Midtown Atlanta

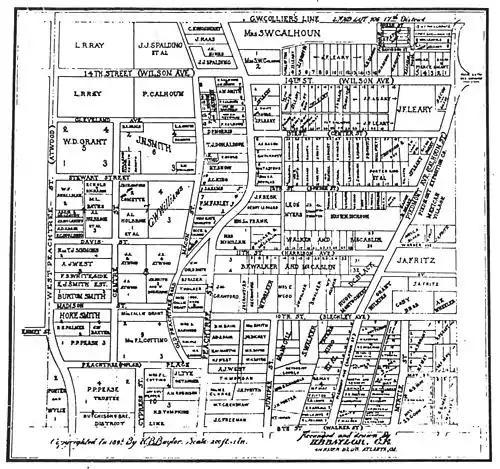
A map of part of Midtown Atlanta, 1895

The southern half of Midtown between 8th Street and North Ave was originally purchased by Richard Peters in 1848 to use the pine forest there for fuel for his downtown flour mill. Over the next 40 years, Peters slowly subdivided sections of these land lots off for a gridded residential area and built his own home there on Peachtree at 4th Street. His son, Edward, built his home on the block bounded by North Avenue, Piedmont Avenue, Ponce de Leon Avenue, and Myrtle Street. The home, now called Ivy Hall, was restored by the Savannah College of Art & Design in 2008 and is listed on the National Register of Historic Places.